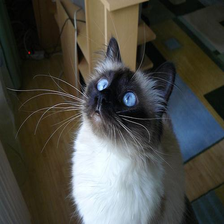
Species: cat
Breed: Birman